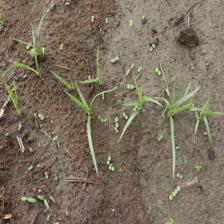
Label: Grass